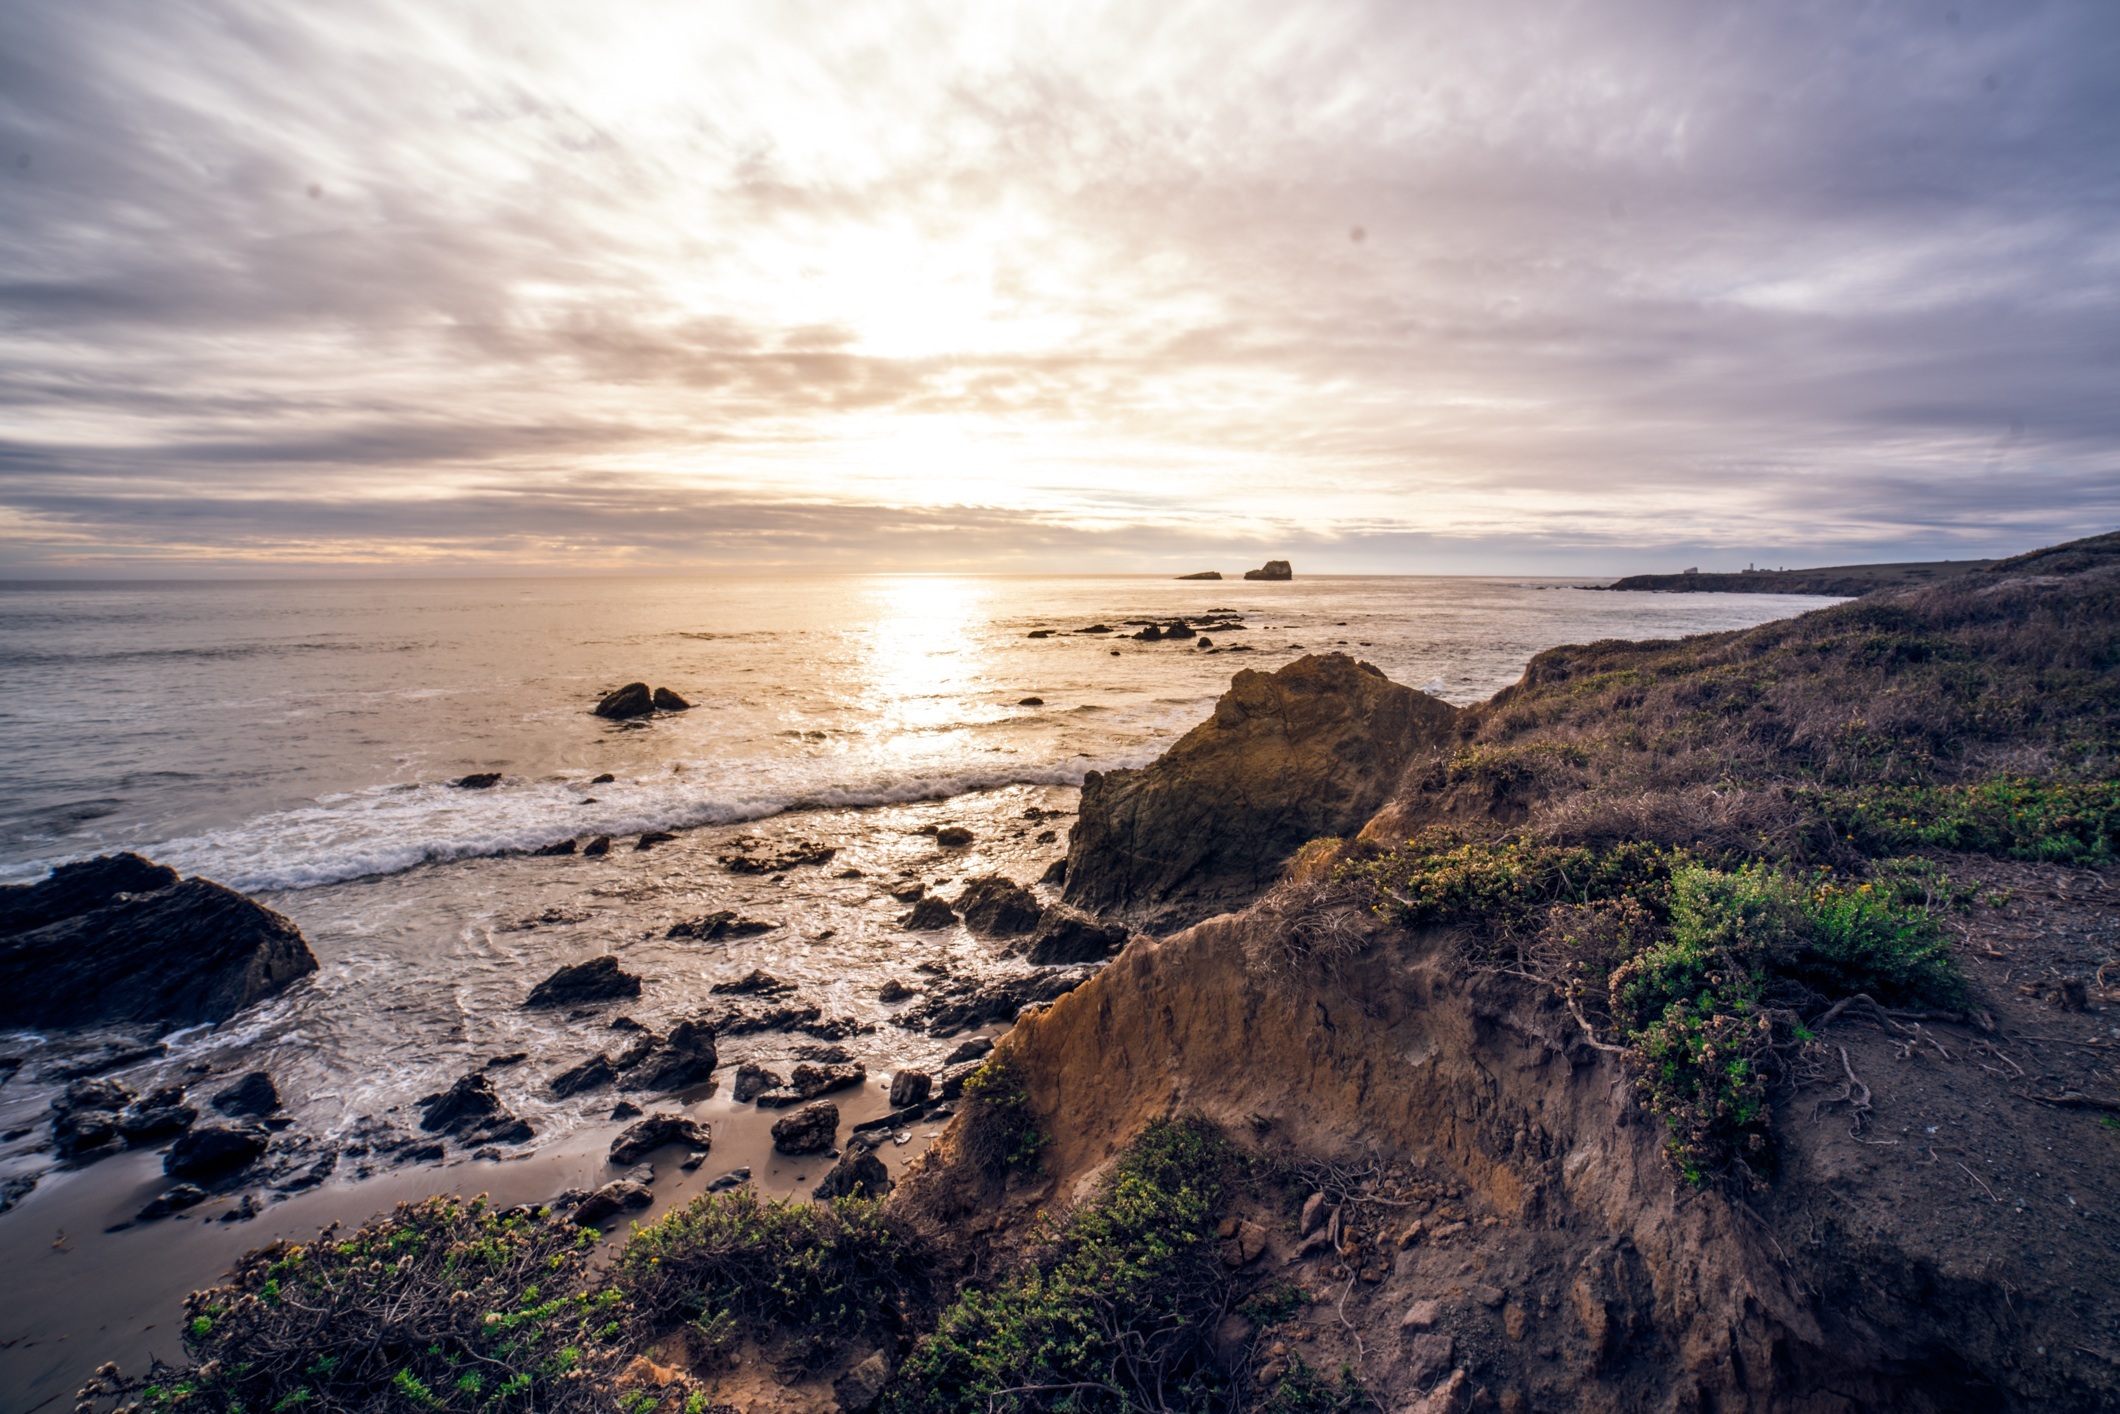
beach, landscape, sea, coast, water, nature, sand, rock, ocean, horizon, cloud, sky, sun, sunrise, sunset, sunlight, morning, shore, wave, dawn, coastal, coastline, cliff, dusk, cove, reflection, bay, island, hillside, terrain, material, body of water, cape, wind wave